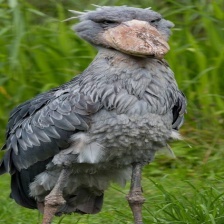
Species: SHOEBILL
Scientific name: BALAENICEPS REX